RIA (restaurant)

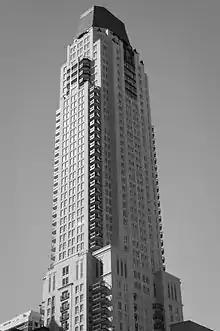
RIA was located in the Elysian Hotel, now called the Waldorf Astoria Chicago.

RIA was a part of the Elysian Hotel (now the Waldorf Astoria Chicago). The Elysian, developed by David Pisor, was originally conceptualized as a condo hotel before being run as a traditional hotel. RIA was one of two restaurants operated by the Elysian, with the other being European bistro Balsan. RIA and Balsan were both launched in April 2009, with Jason McLeod being the first executive chef for both restaurants. McLeod, originally from Vancouver, had previously worked at the Four Seasons in Whistler and Toronto. While working in San Diego, he was persuaded to come work for the Elysian after initially declining the invitation. Stephanie Prida joined the Elysian in June 2010 as the executive pastry chef for the two restaurants.